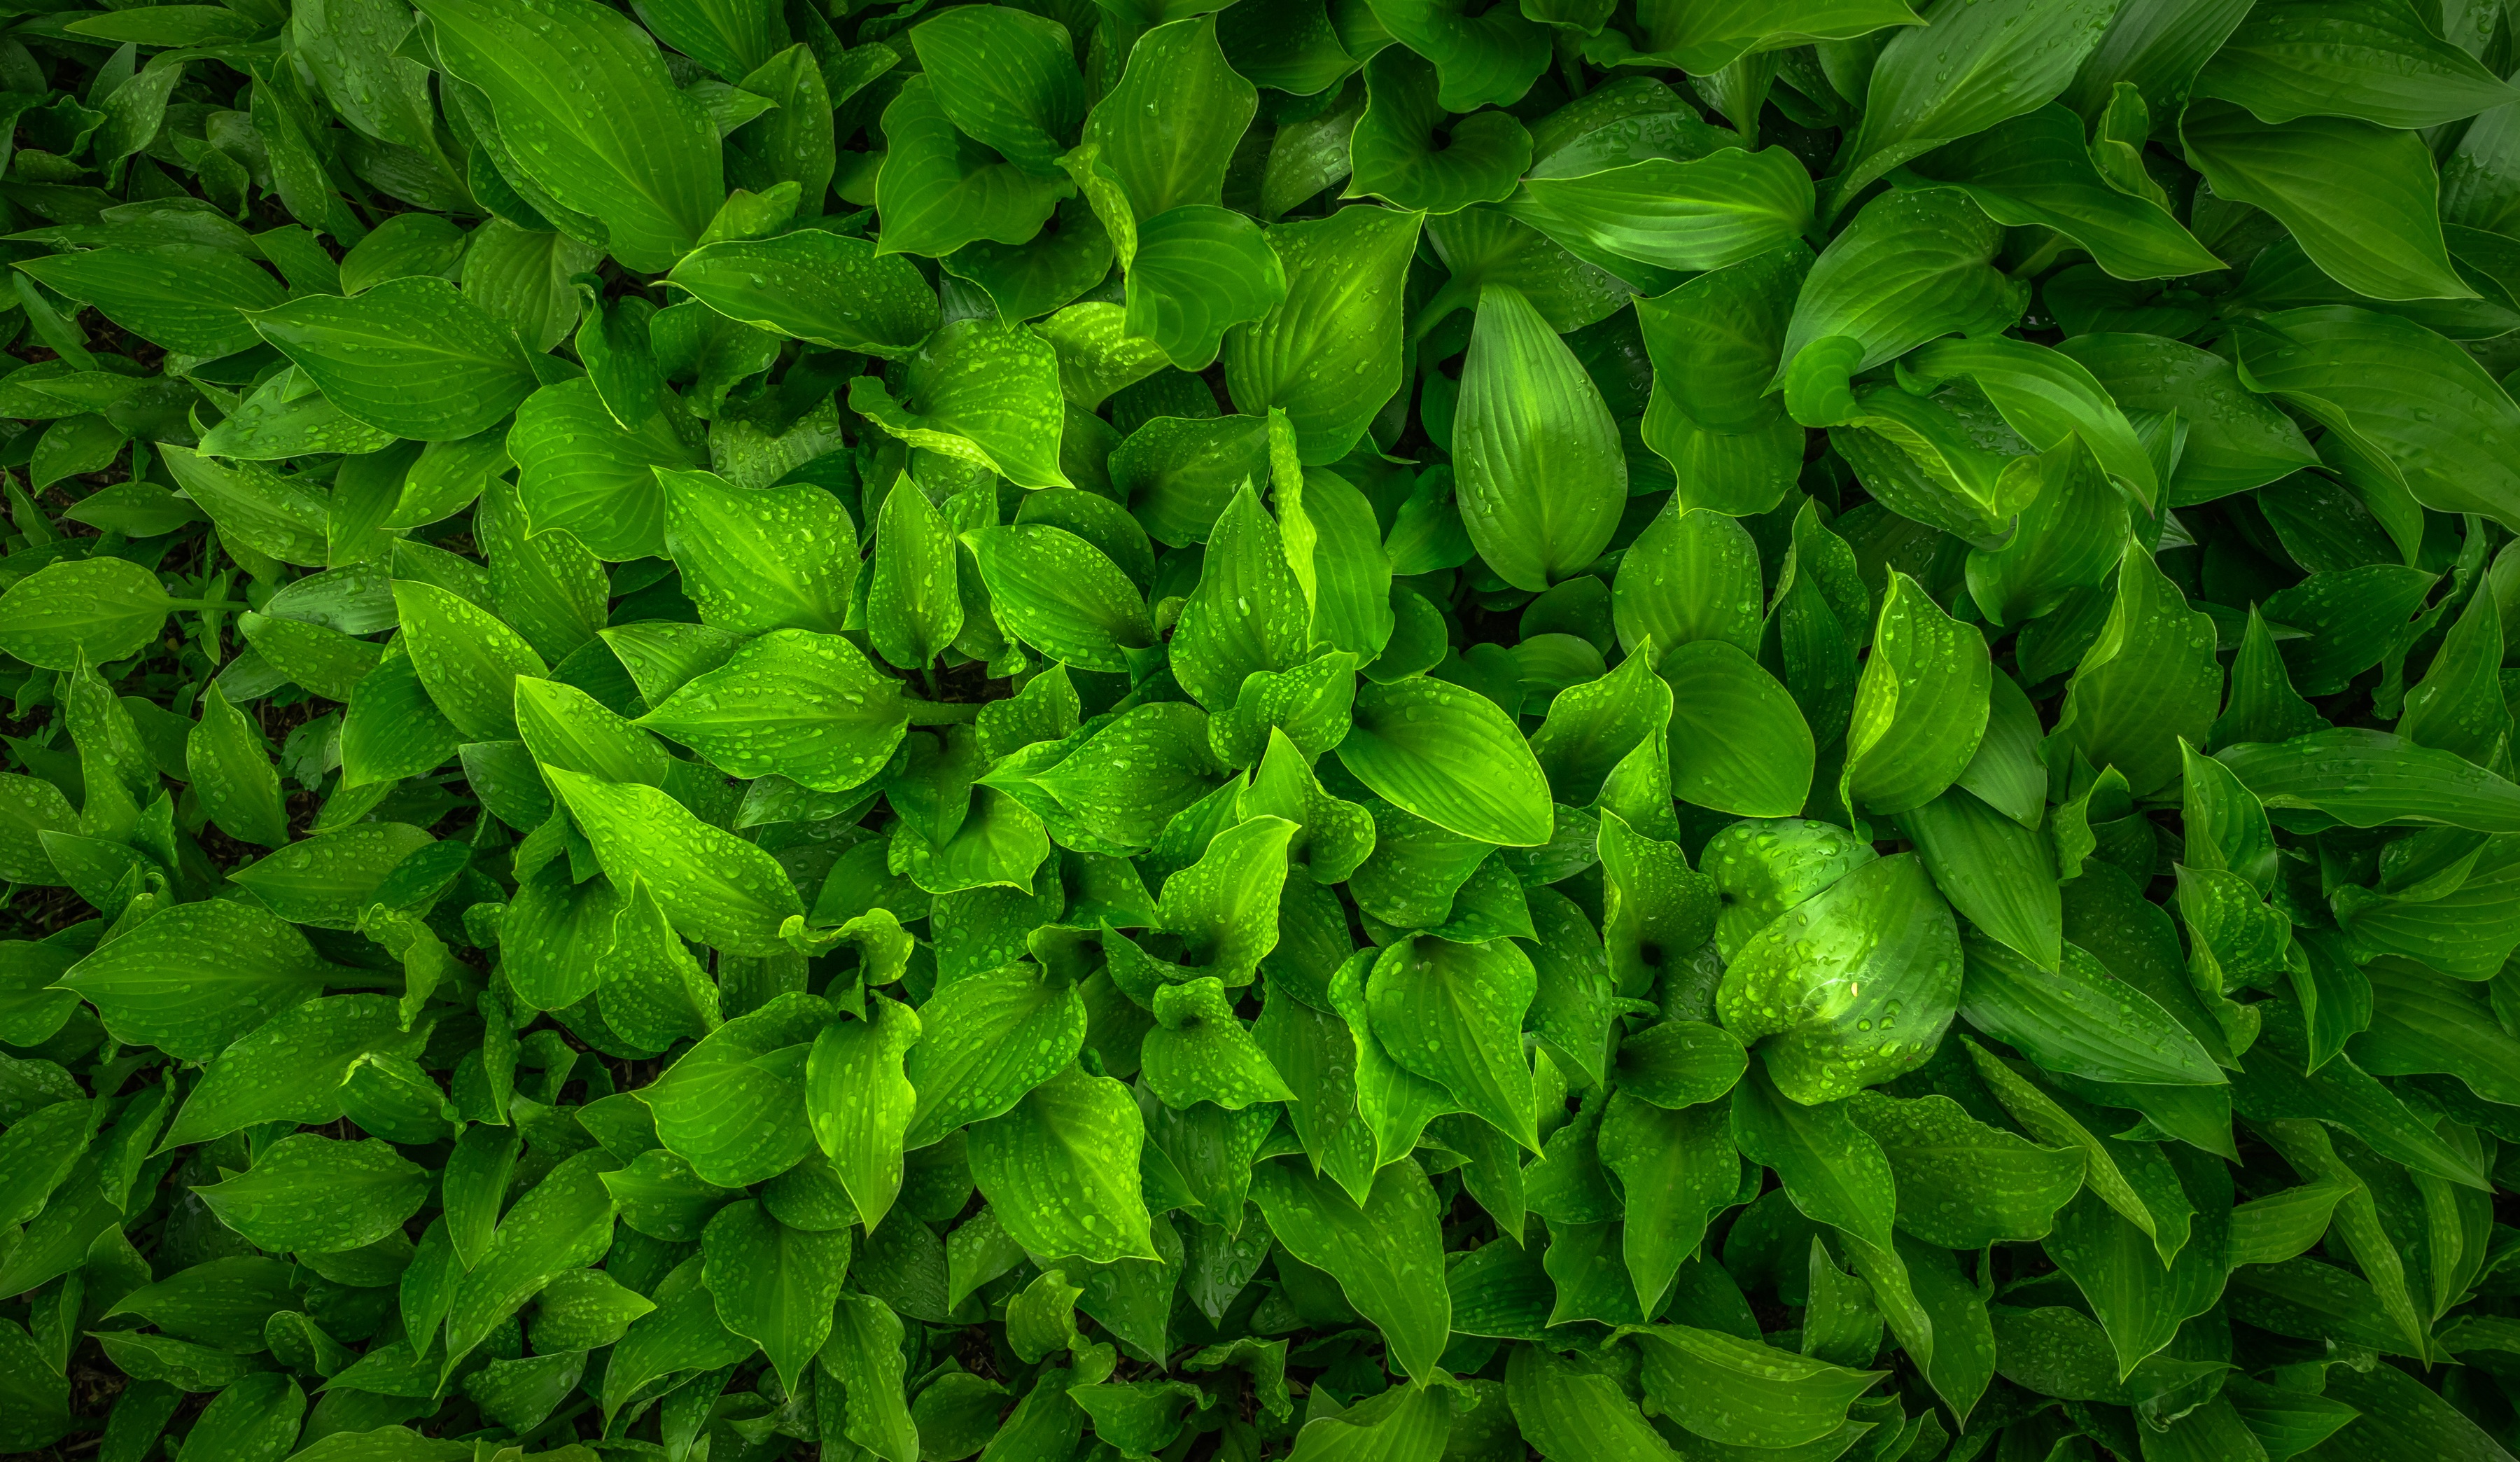
nature, grass, dew, abstract, plant, morning, leaf, spring, green, herb, plants, cool image, groundcover, cool photo, trickle, hwalyeob